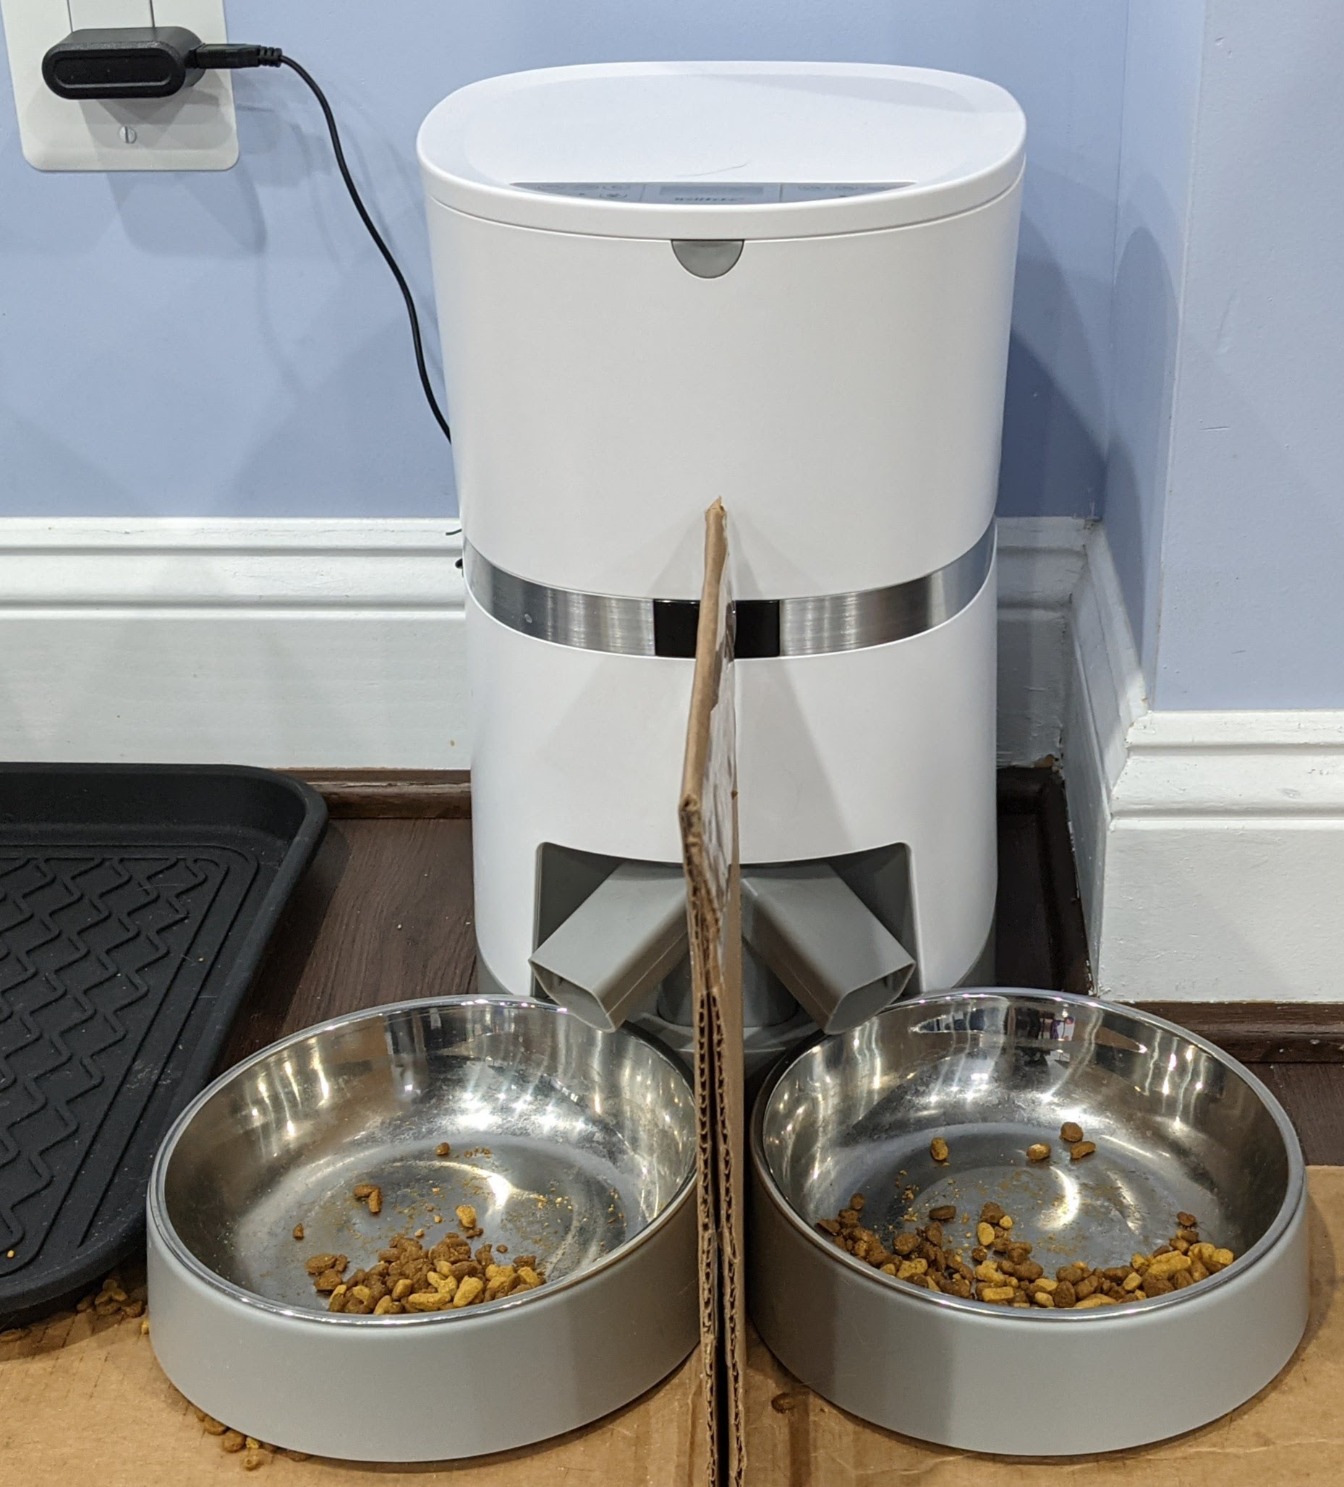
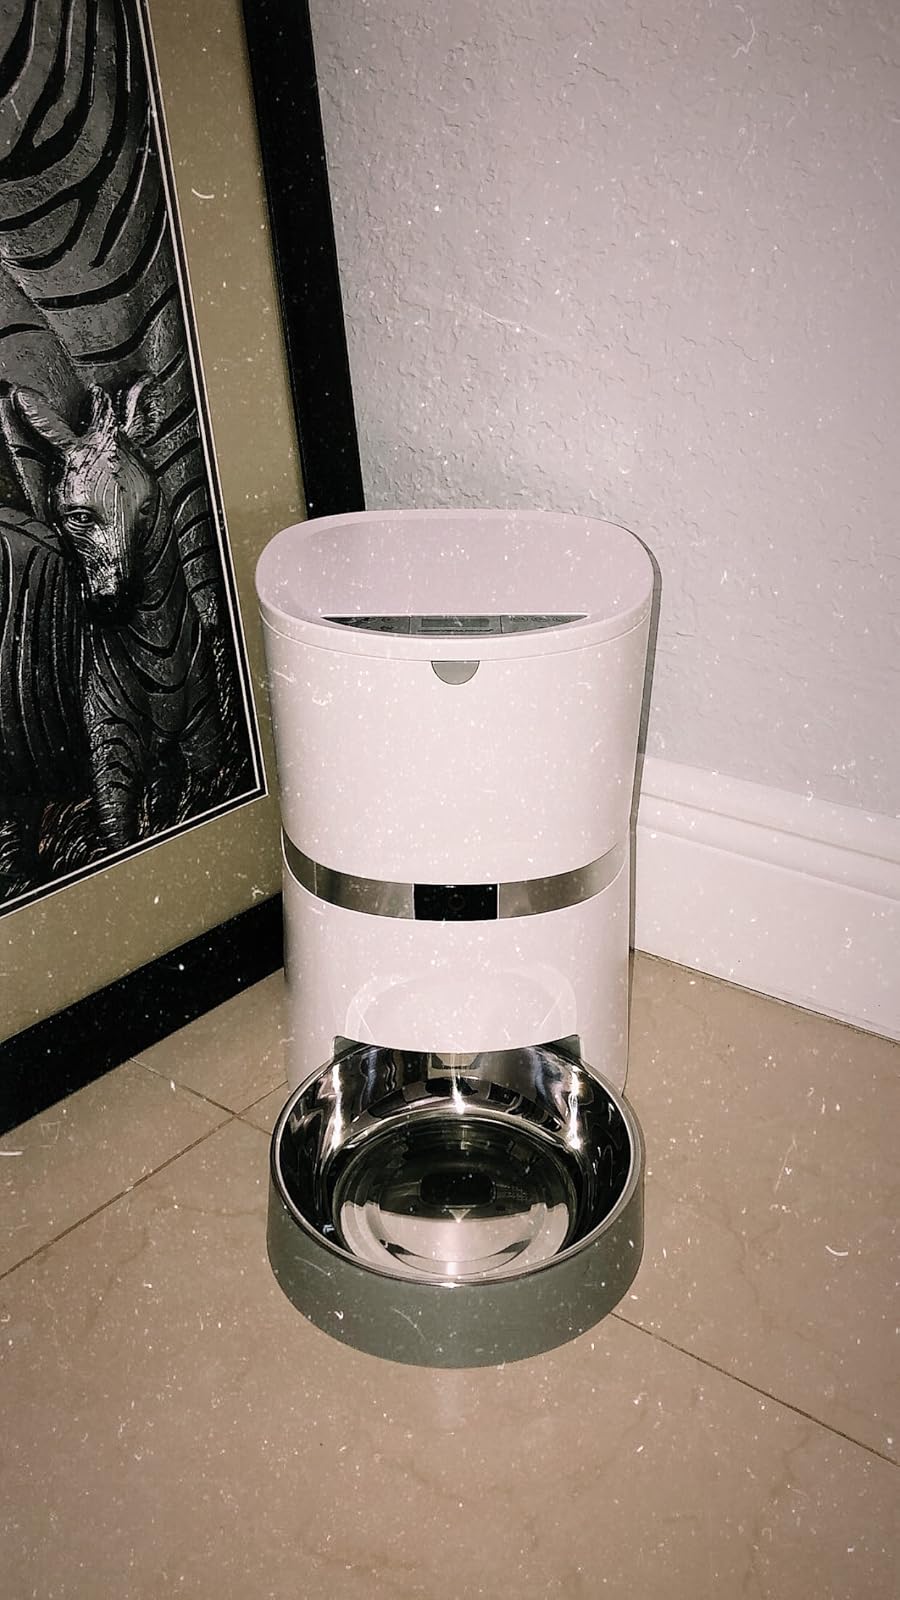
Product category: items_feeder
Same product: no